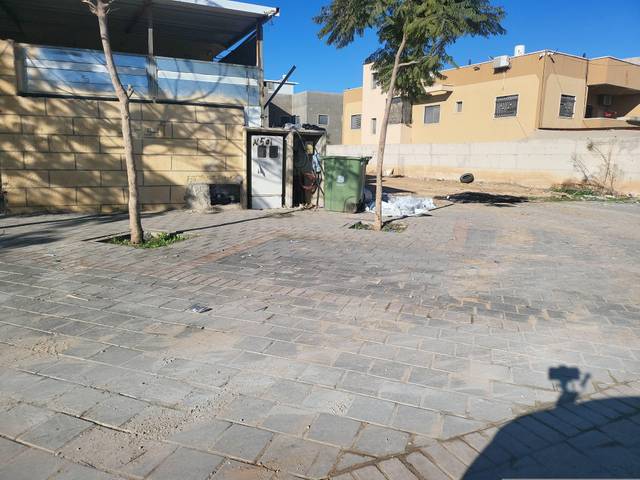
Region: Israel
Coordinates: 31.38, 34.777